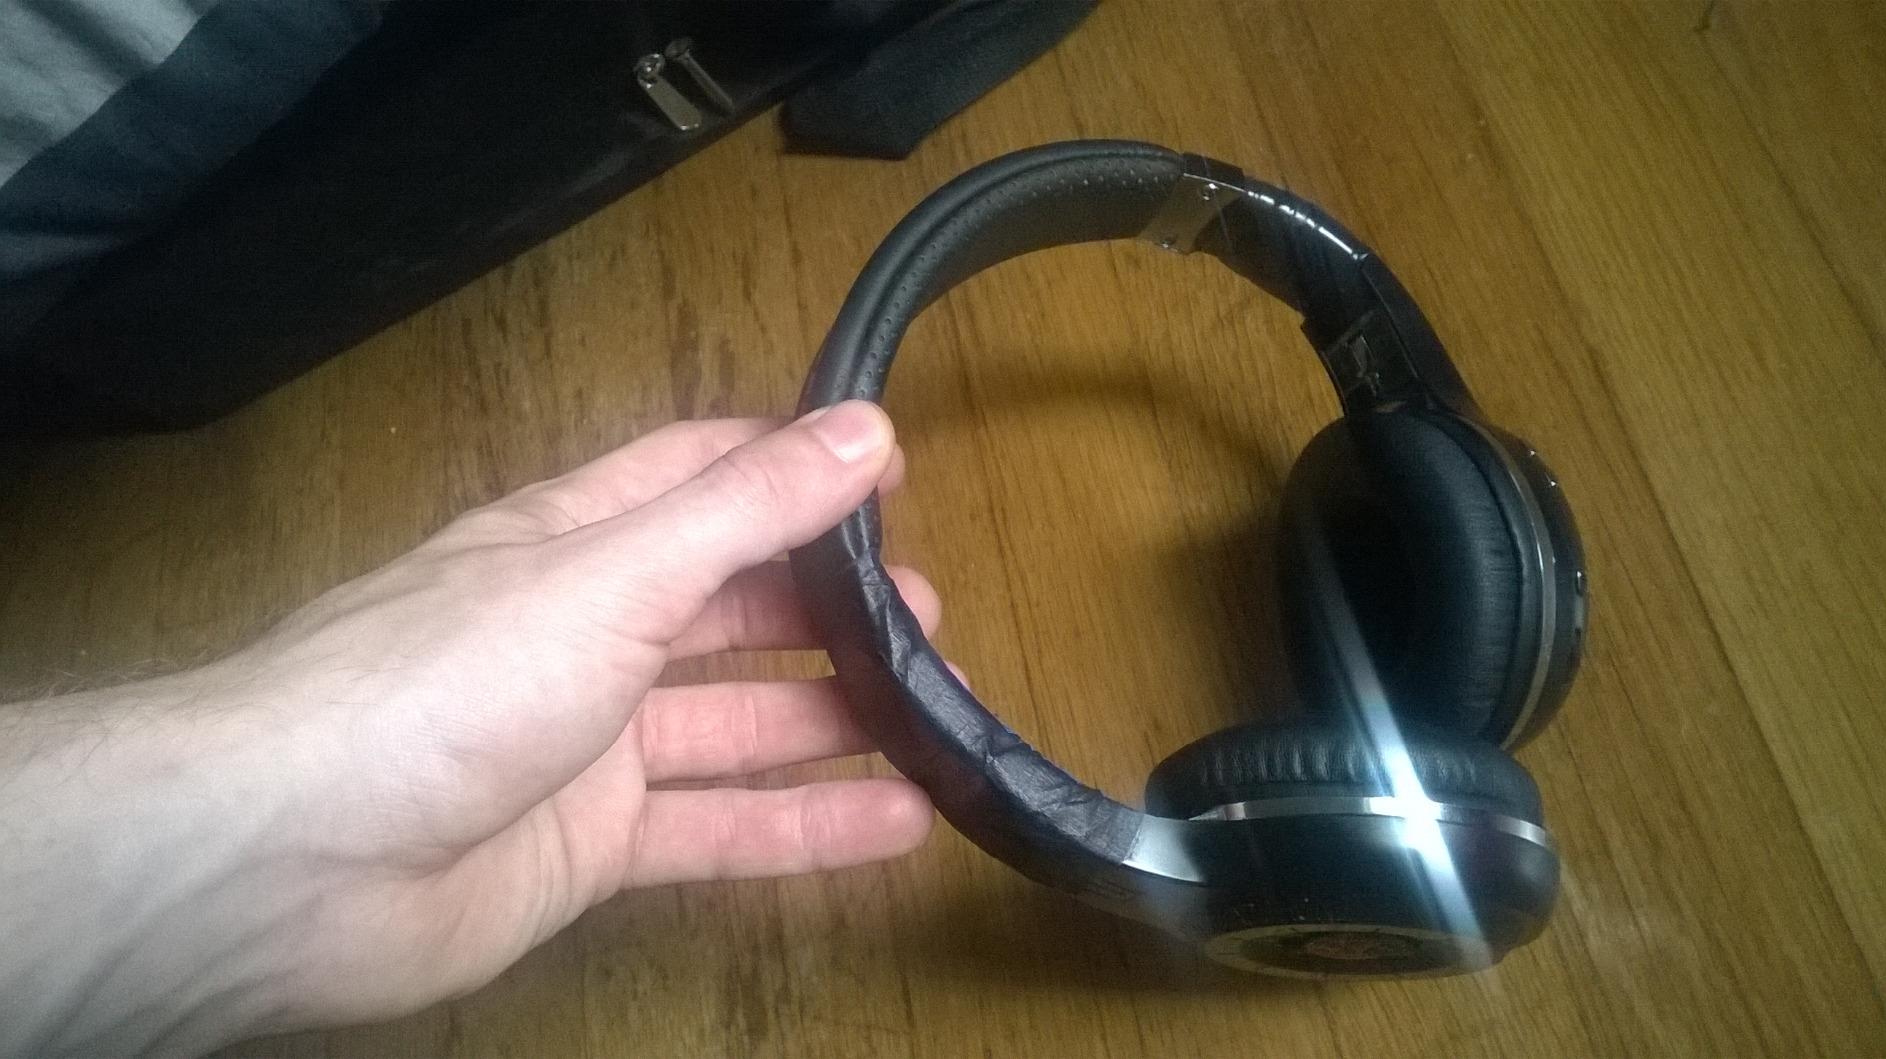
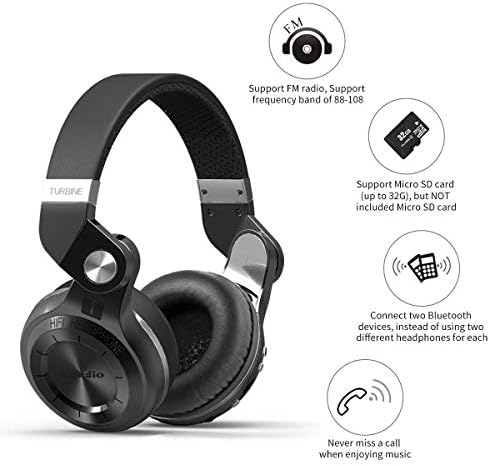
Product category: headphones
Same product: no